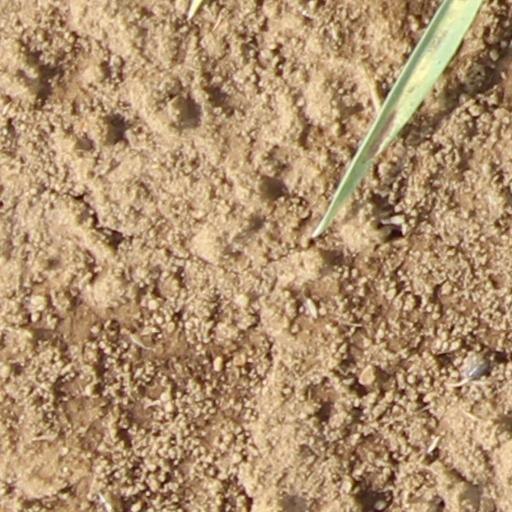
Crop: wheat